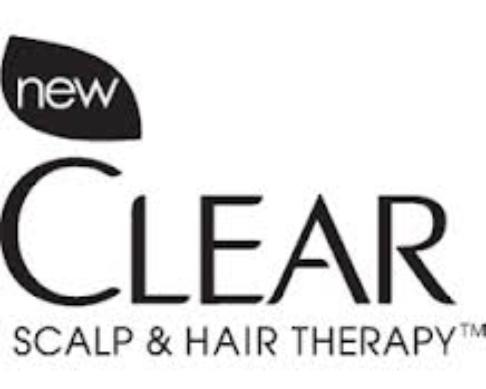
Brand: Clear
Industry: Necessities